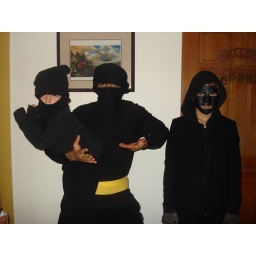
Oct 31. 2 ninjas and a boy in black